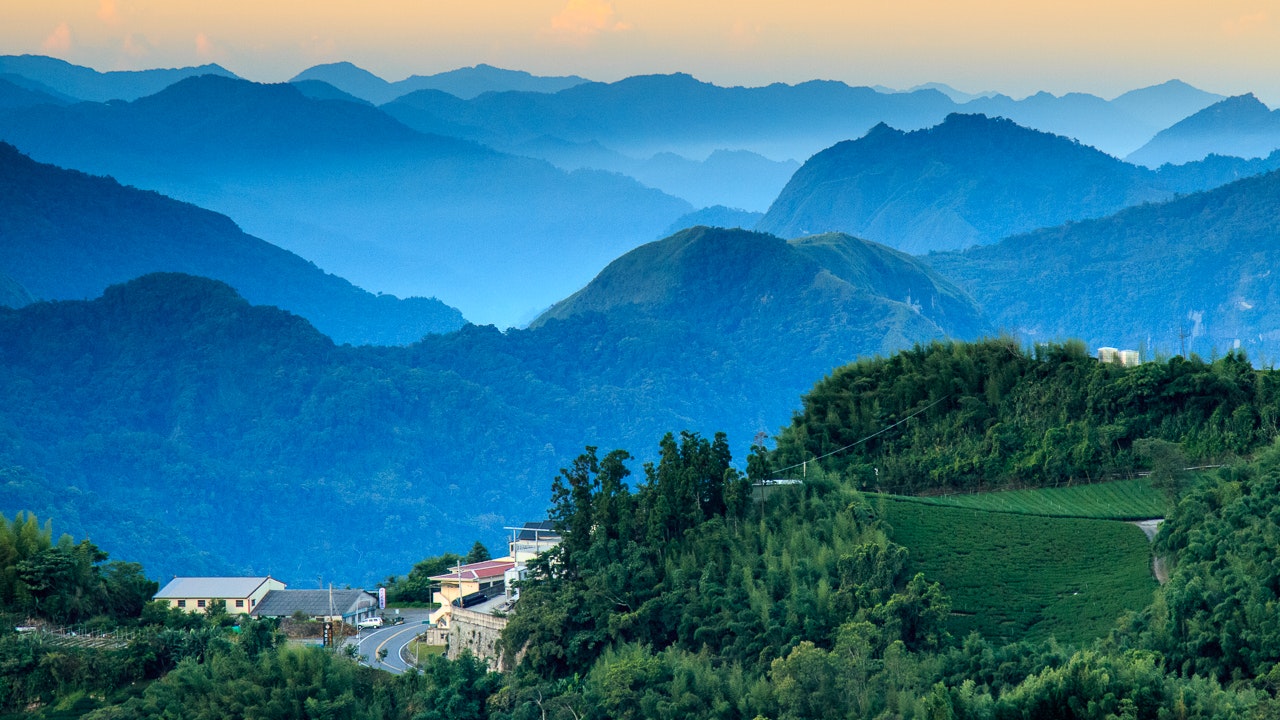
mountainous landforms, mountain, nature, sky, natural landscape, hill station, mountain range, hill, highland, atmospheric phenomenon, alps, wilderness, mount scenery, mountain village, cloud, morning, ridge, town, valley, tourism, rural area, landscape, massif, fell, village, photography, national park, city, evening, house, world, forest